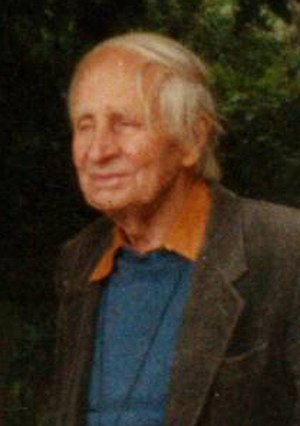
Laurens van der Post
Sir Laurens Jan van der Post var en sydafrikansk forfatter til mange bøger, landmand, krigshelt, politisk rådgiver for den britiske regeringsledelse, nær ven af prins Charles, gudfader til prins William, pædagog, journalist, filosof og opdagelsesrejsende.